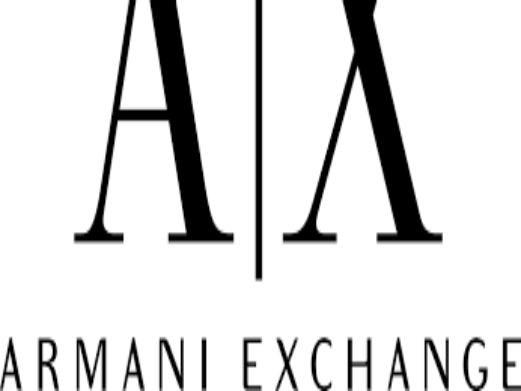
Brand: Armani Exchange
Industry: Clothes